1938–39 Oregon Webfoots men's basketball team

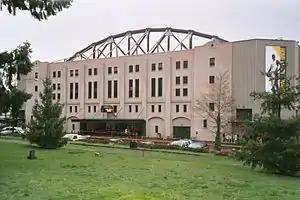
McArthur Court, Oregon's home arena during the 1938–39 season, in 2006

The Webfoots began the 1938–39 season by defeating Portland 51–24 on November 29, 1938. Oregon's second game was also against a team based in Portland, which represented the Multnomah Athletic Club. The Webfoots won by an 83–25 final score. In a closer game with a team representing Signal Oil, Oregon stretched its winning streak to three games with a 46–34 triumph. The team then recorded a victory over Pacific Packards, by a 54–39 final score.